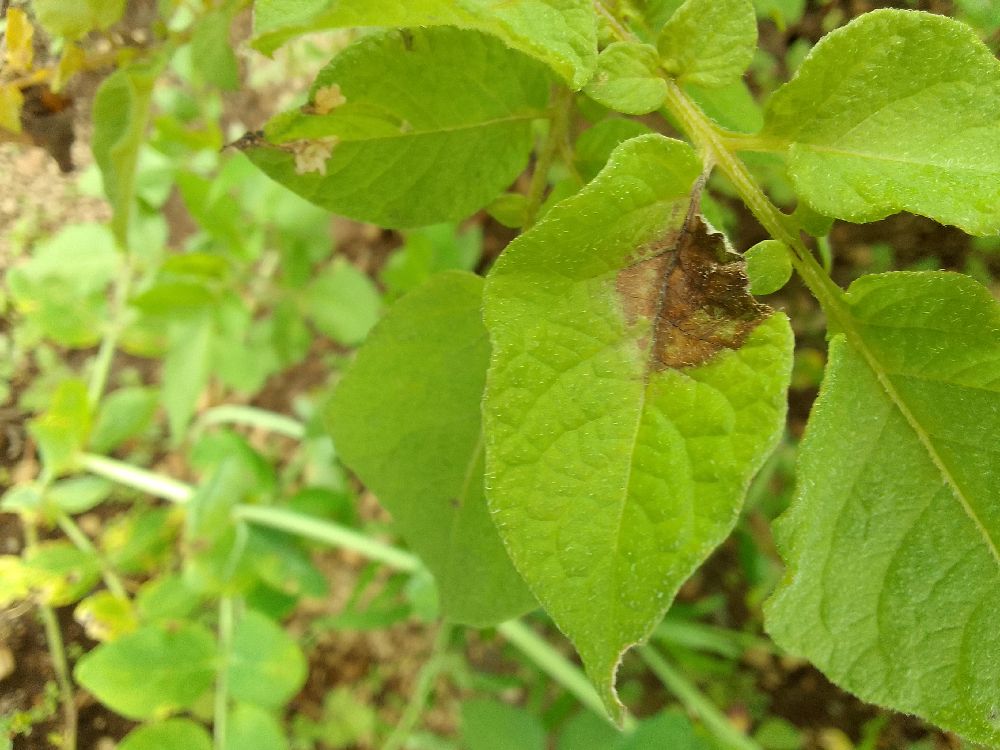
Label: Late blight